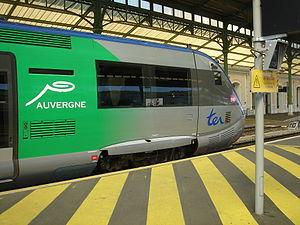
TER Auvergne en gare d'Aurillac.
La gare d'Aurillac est une gare ferroviaire française de la ligne de Figeac à Arvant, située sur le territoire de la commune d'Aurillac, préfecture du département du Cantal en région Auvergne-Rhône-Alpes.